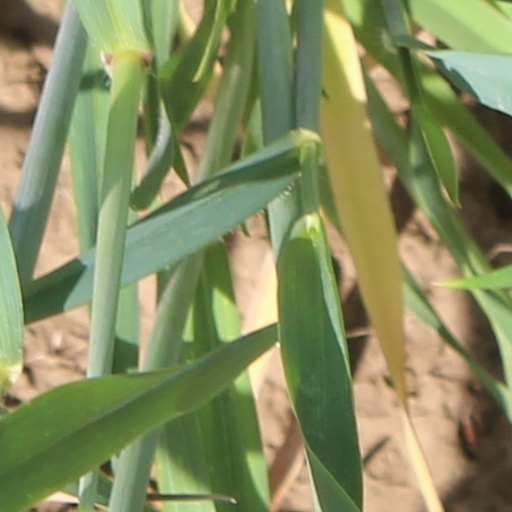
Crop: wheat